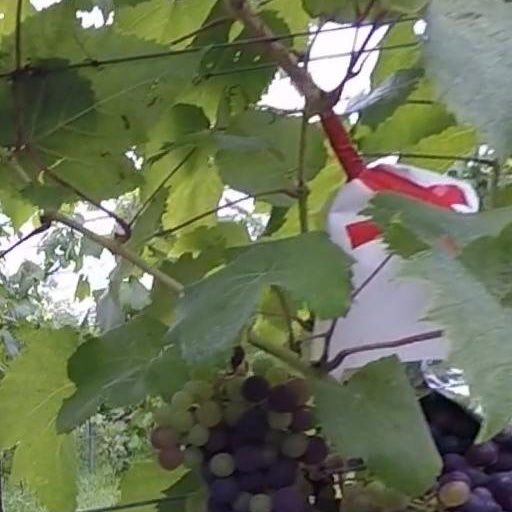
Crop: grape